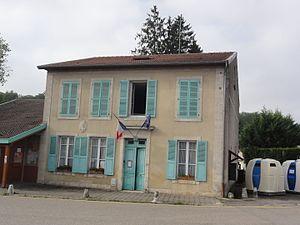
Belrupt-en-Verdunois (Meuse) mairie
Belrupt-en-Verdunois est une commune française située dans le département de la Meuse, en région Grand Est. Le nom de cette commune se prononce « béru », voire localement « bééru ».